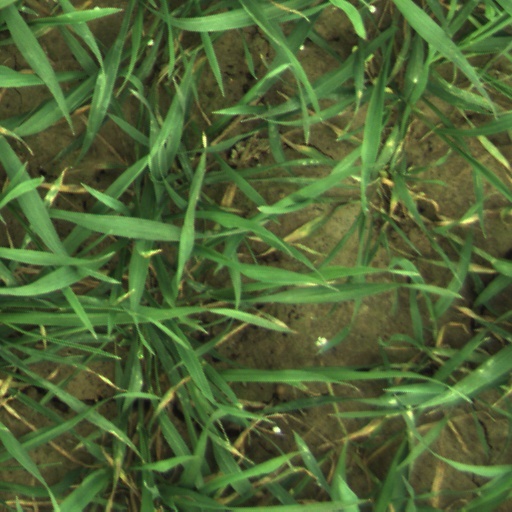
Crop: wheat